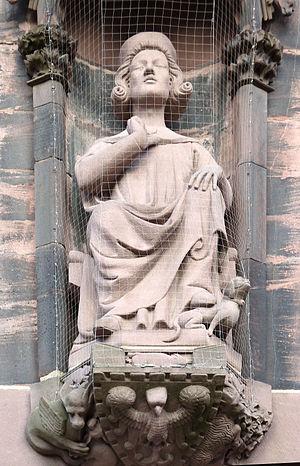
Egon II de Fribourg, né en 1263 et mort le 24 décembre 1317 ou 1318, est un comte de Fribourg-en-Brisgau.